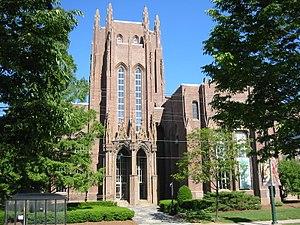
Le musée Peabody d'histoire naturelle, situé dans l’université Yale, a été fondé par le philanthrope George Peabody en 1866, au bénéfice de son neveu Othniel Charles Marsh, paléontologue. Le Musée est célèbre pour sa grande salle des dinosaures, où on peut voir le squelette d’un Brachiosaurus et une fresque de plus de 30 mètres de long, intitulée The Age of Reptiles, peinte par Rudolph F. Zallinger. Les thèmes des expositions permanentes sont l’évolution des êtres humains et des mammifères, sept dioramas sur la vie sauvage, des objets de l’ancienne Égypte, les oiseaux, les minéraux du Connecticut ainsi que les Amérindiens.
Charles Zeller Klauder est un architecte américain. Il est l’auteur de nombreux bâtiments institutionnels et universitaires qui ont fait sa renommée. Klauder a étudié l'architecture à Université des arts à Philadelphie. Dès 1893, Klauder a travaillé dans les firmes d'architectures comme Wilson Brothers & Company, Cope and Stewardson et Horace Trumbauer. En 1900, il rejoint la firme d'architecture de Frank Miles Day pour devenir partenaire avec celui-ci en 1911.